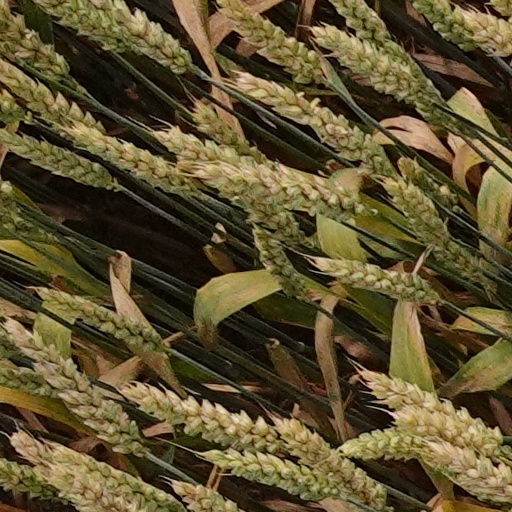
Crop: wheat